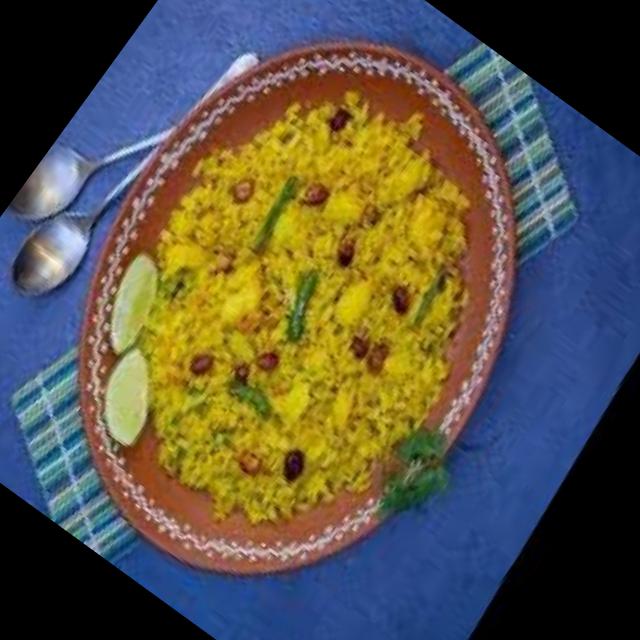
Dish: poha